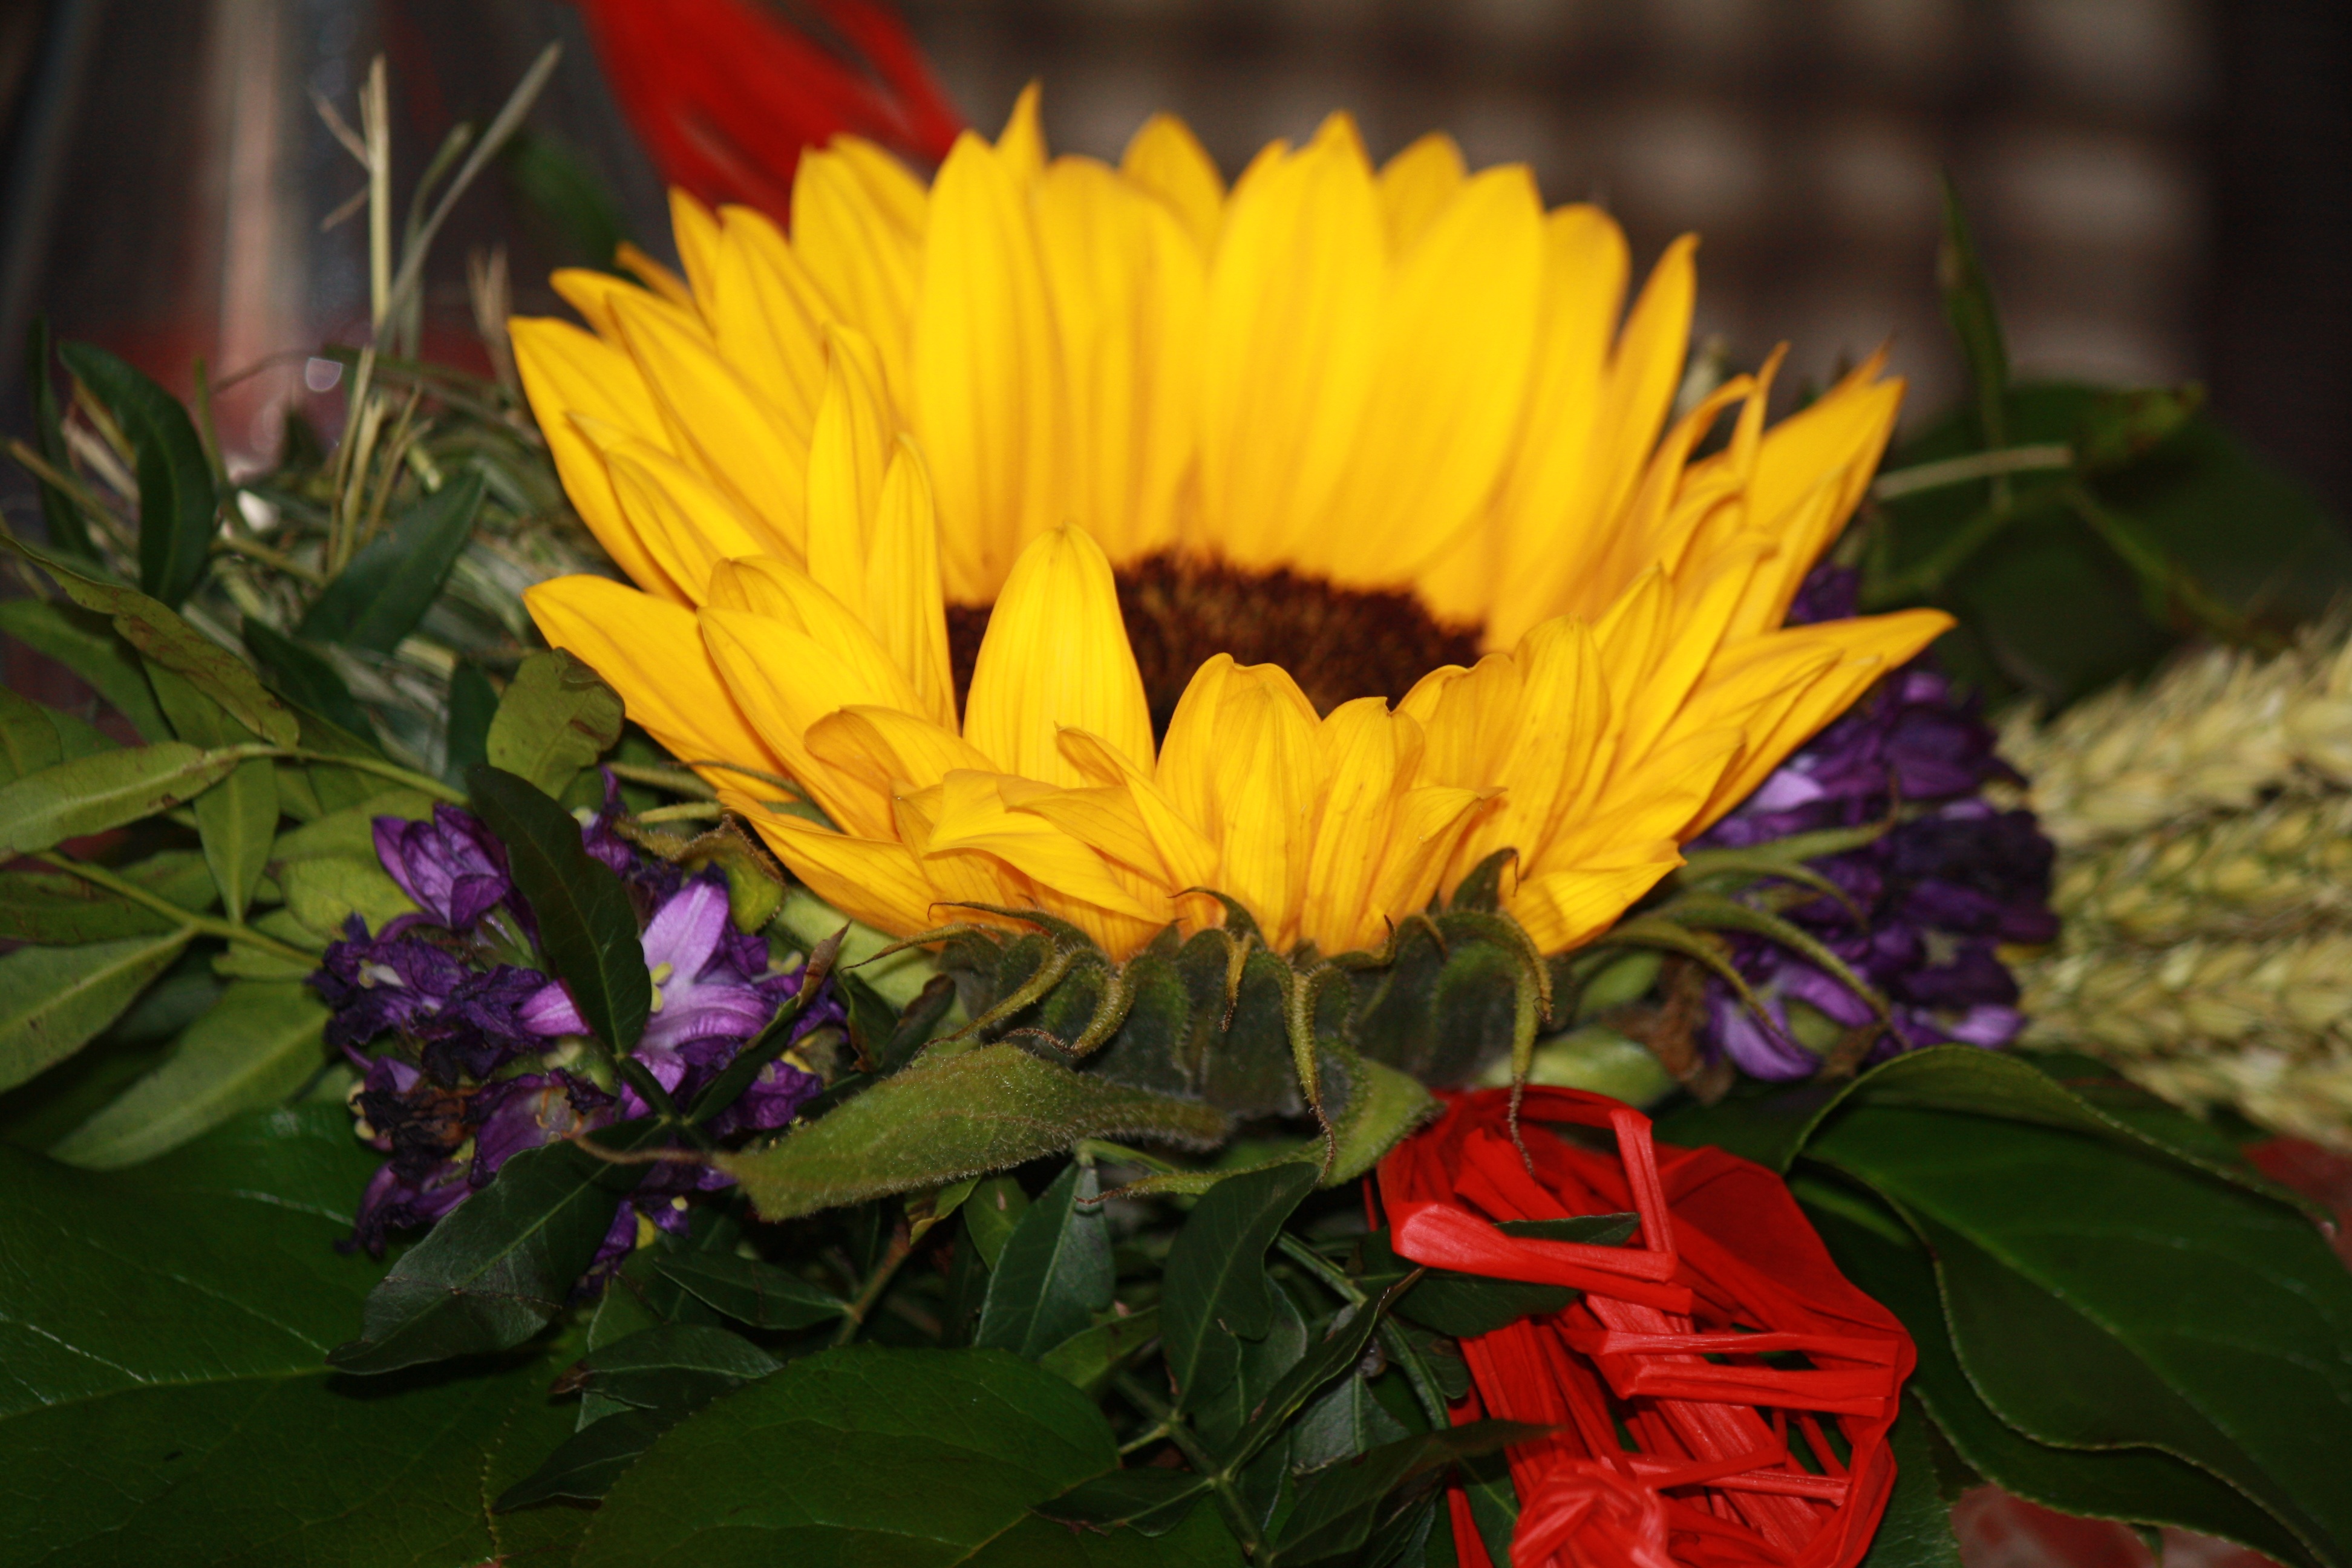
plant, flower, petal, botany, yellow, flora, wildflower, arrangement, sun flower, floristry, macro photography, flowering plant, daisy family, flower bouquet, autumn bouquet, annual plant, land plant